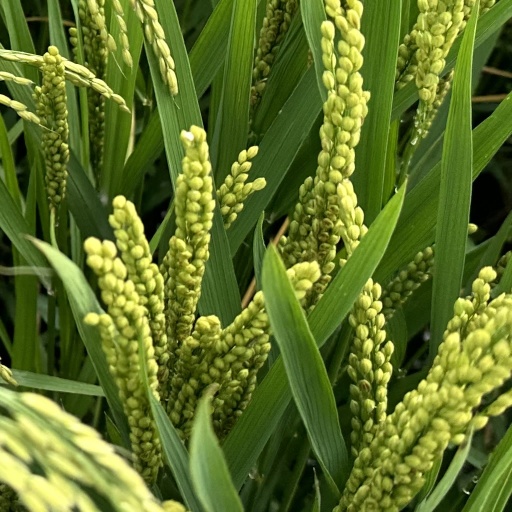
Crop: rice